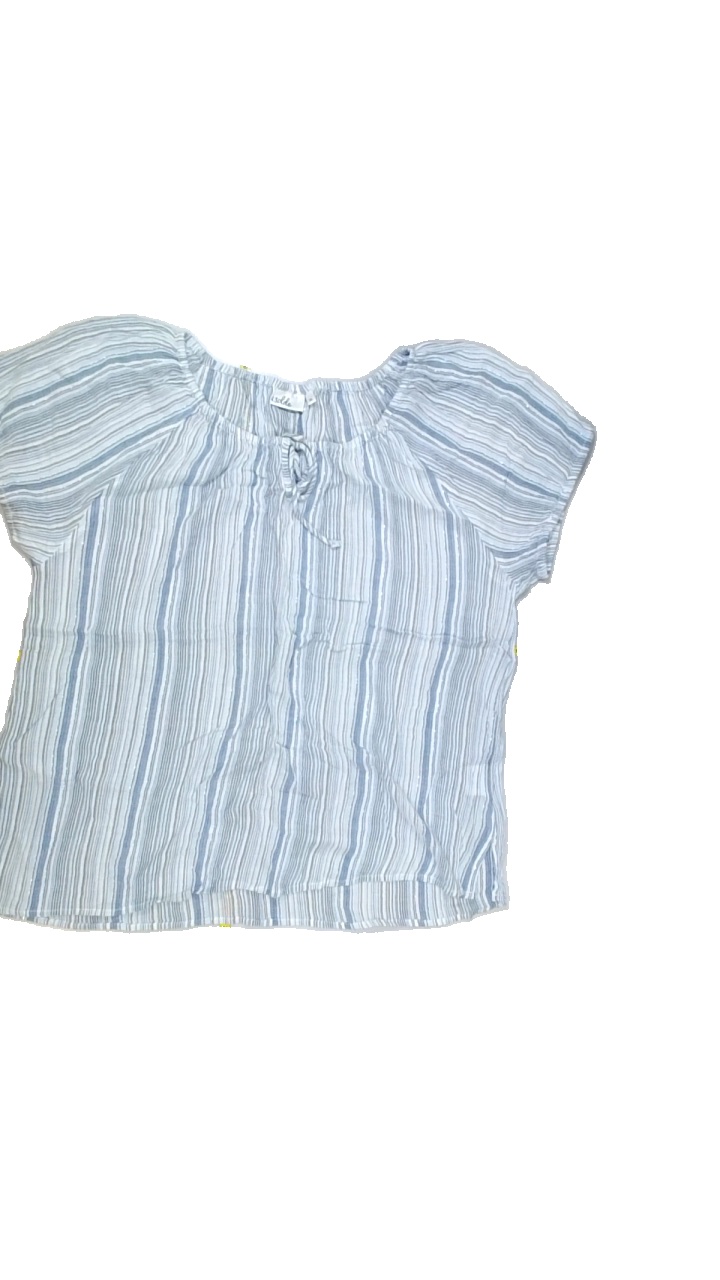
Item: Blouse (Ladies)
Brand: Isolde
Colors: Blue, White
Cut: Regular, C-collar
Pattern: Striped
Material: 100%viscose
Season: Summer
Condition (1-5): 3
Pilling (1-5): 4
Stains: Minor
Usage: Export
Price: <50